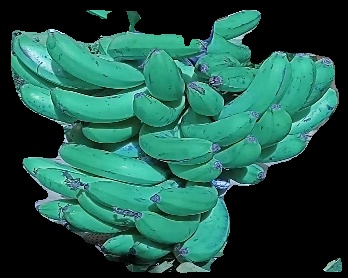
Variety: pachbale
Grade: grade3